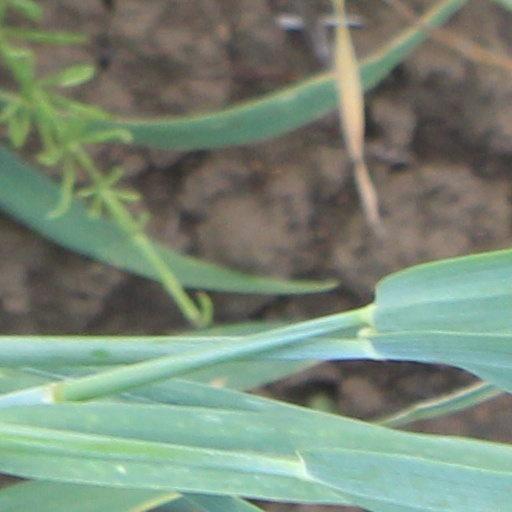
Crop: wheat